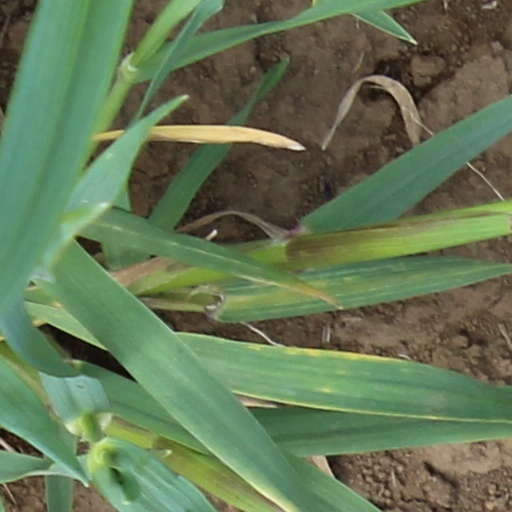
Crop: wheat